Madlamark Church

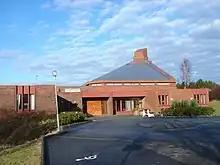
View of the church

Madlamark Church is a parish church of the Church of Norway in the southern part of the large Stavanger Municipality in Rogaland county, Norway. It is located in the Madlamark neighborhood in the borough of Madla in the western part of the city of Stavanger. It is the church for the Madlamark parish which is part of the Ytre Stavanger prosti (deanery) in the Diocese of Stavanger. The large, brick church was built in a fan-shaped design in 1976 using designs by the architect Toralf Kaada. The church seats about 600 people.